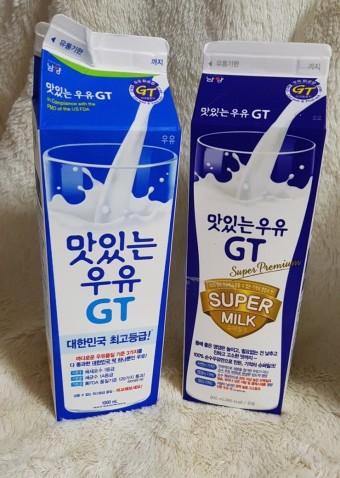
Label: paper